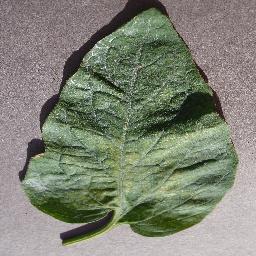
Label: Tomato___Spider_mites Two-spotted_spider_mite